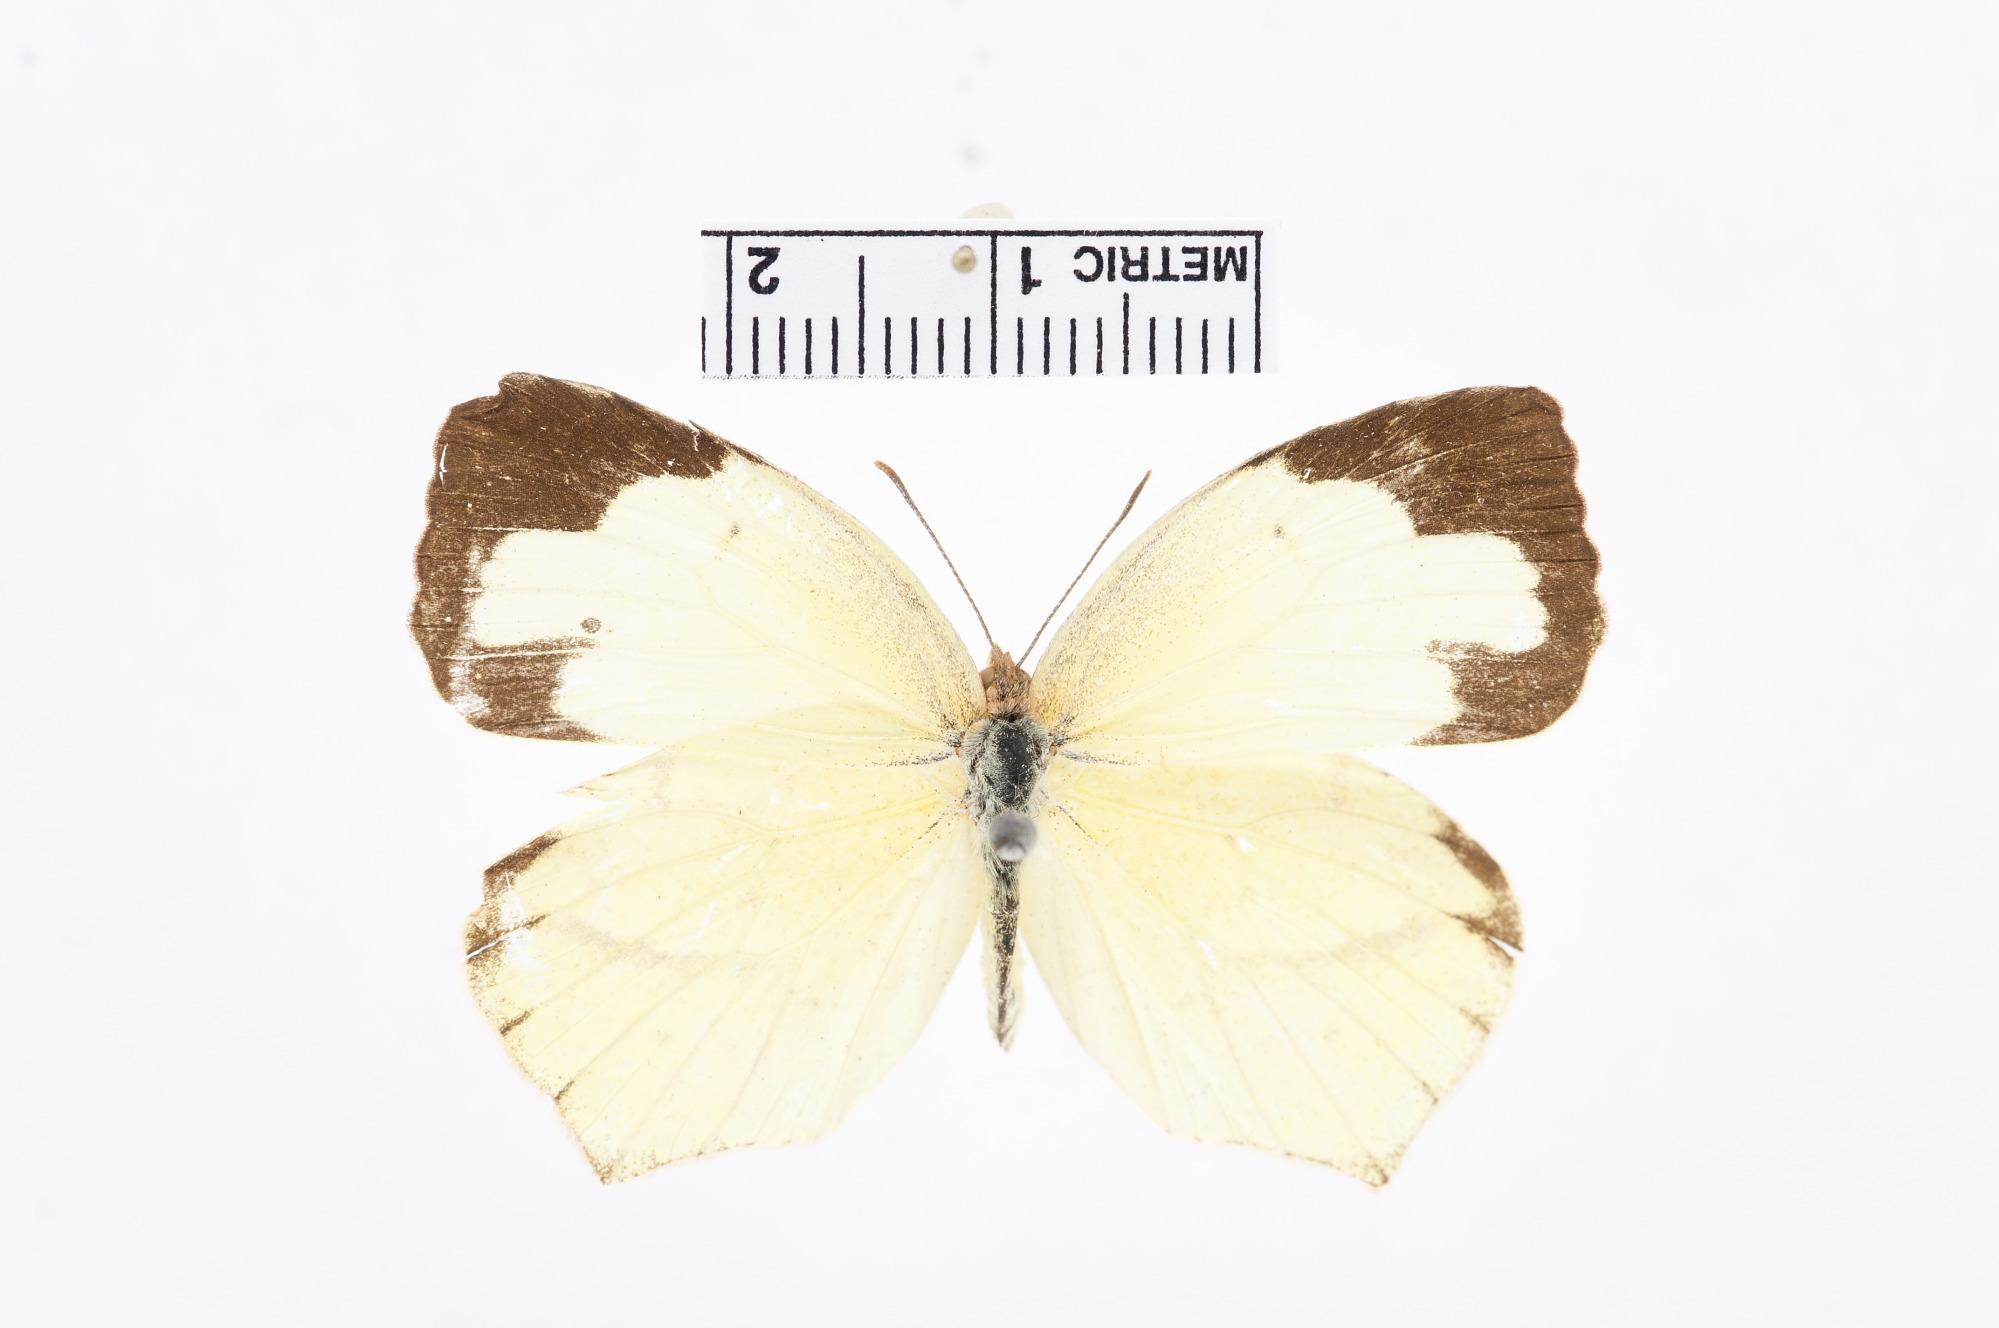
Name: Eurema mexicana
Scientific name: Eurema mexicana
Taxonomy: Animalia, Arthropoda, Insecta, Lepidoptera, Pieridae, Coliadinae